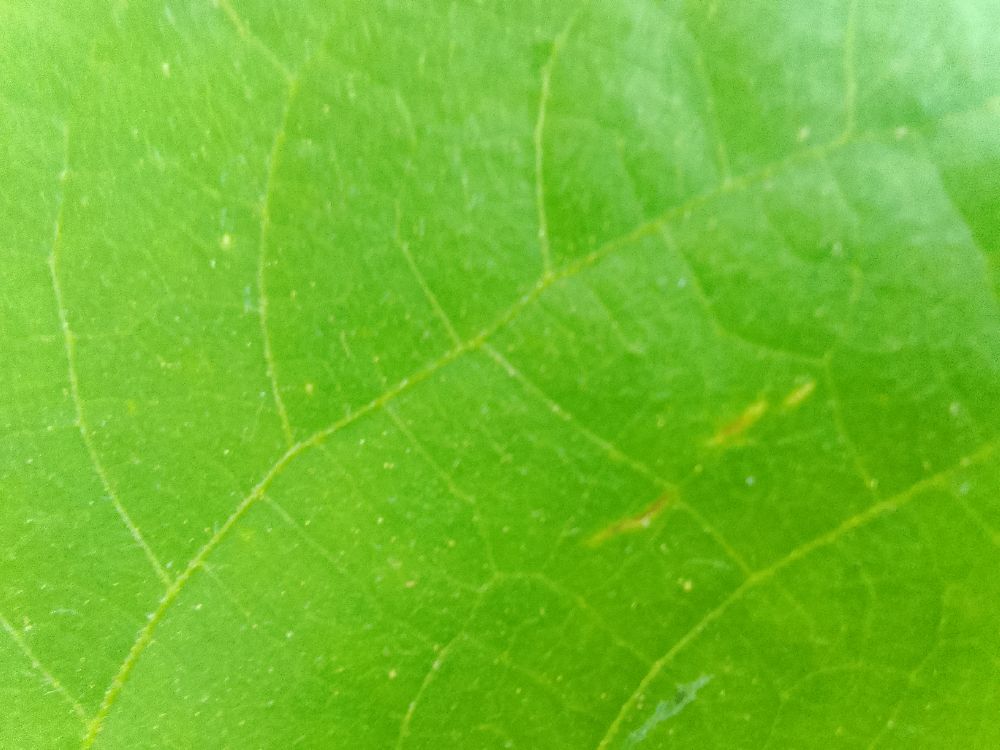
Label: healthy